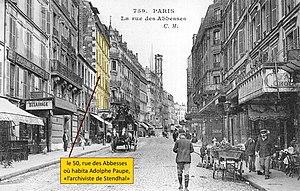
Localisation du domicile d'Adolphe Paupe au 50, rue des Abbesses, vers 1910.
Adolphe Paupe est un bibliographe et critique littéraire, né en 1854 à Troyes et mort en 1917 à Paris. Il est connu comme spécialiste de l'écrivain Stendhal.